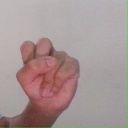
अक्षर: स